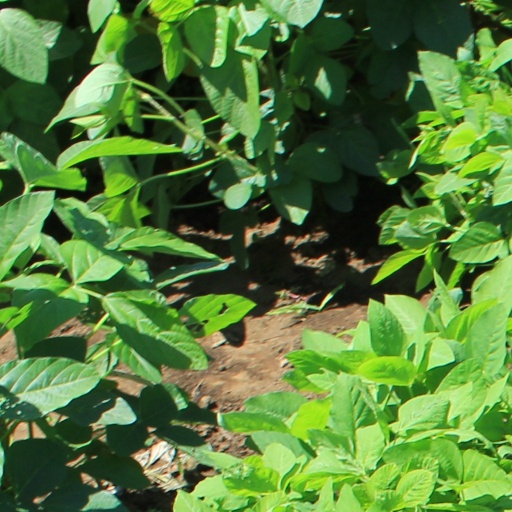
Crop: soybean